Kaunas pogrom

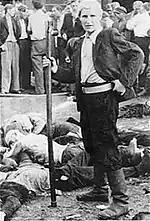
An unknown perpetrator (nicknamed the "Death Dealer") at the massacre in the Lietūkis garage. Alleged to be a man named Juozas Surmas.

The primary responsibility for initiating the massacres has been disputed, whether local Lithuanians or Nazi officials.